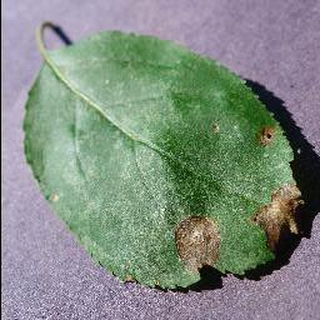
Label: apple_black_rot